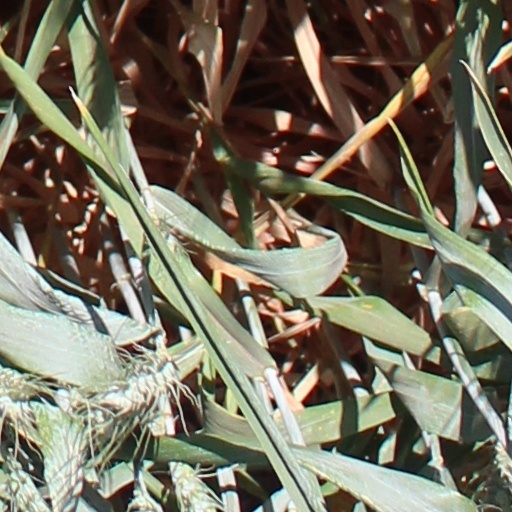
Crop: wheat